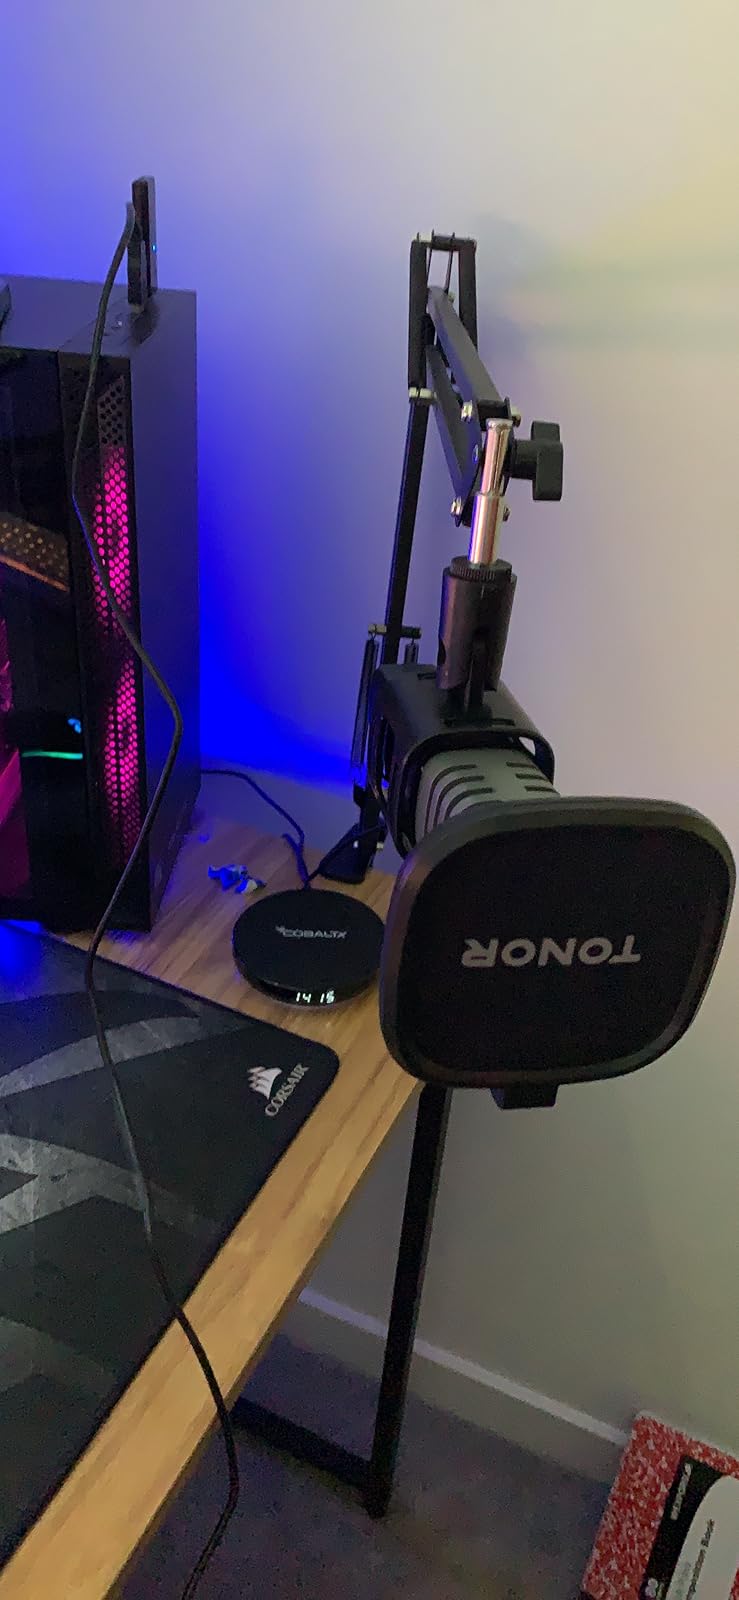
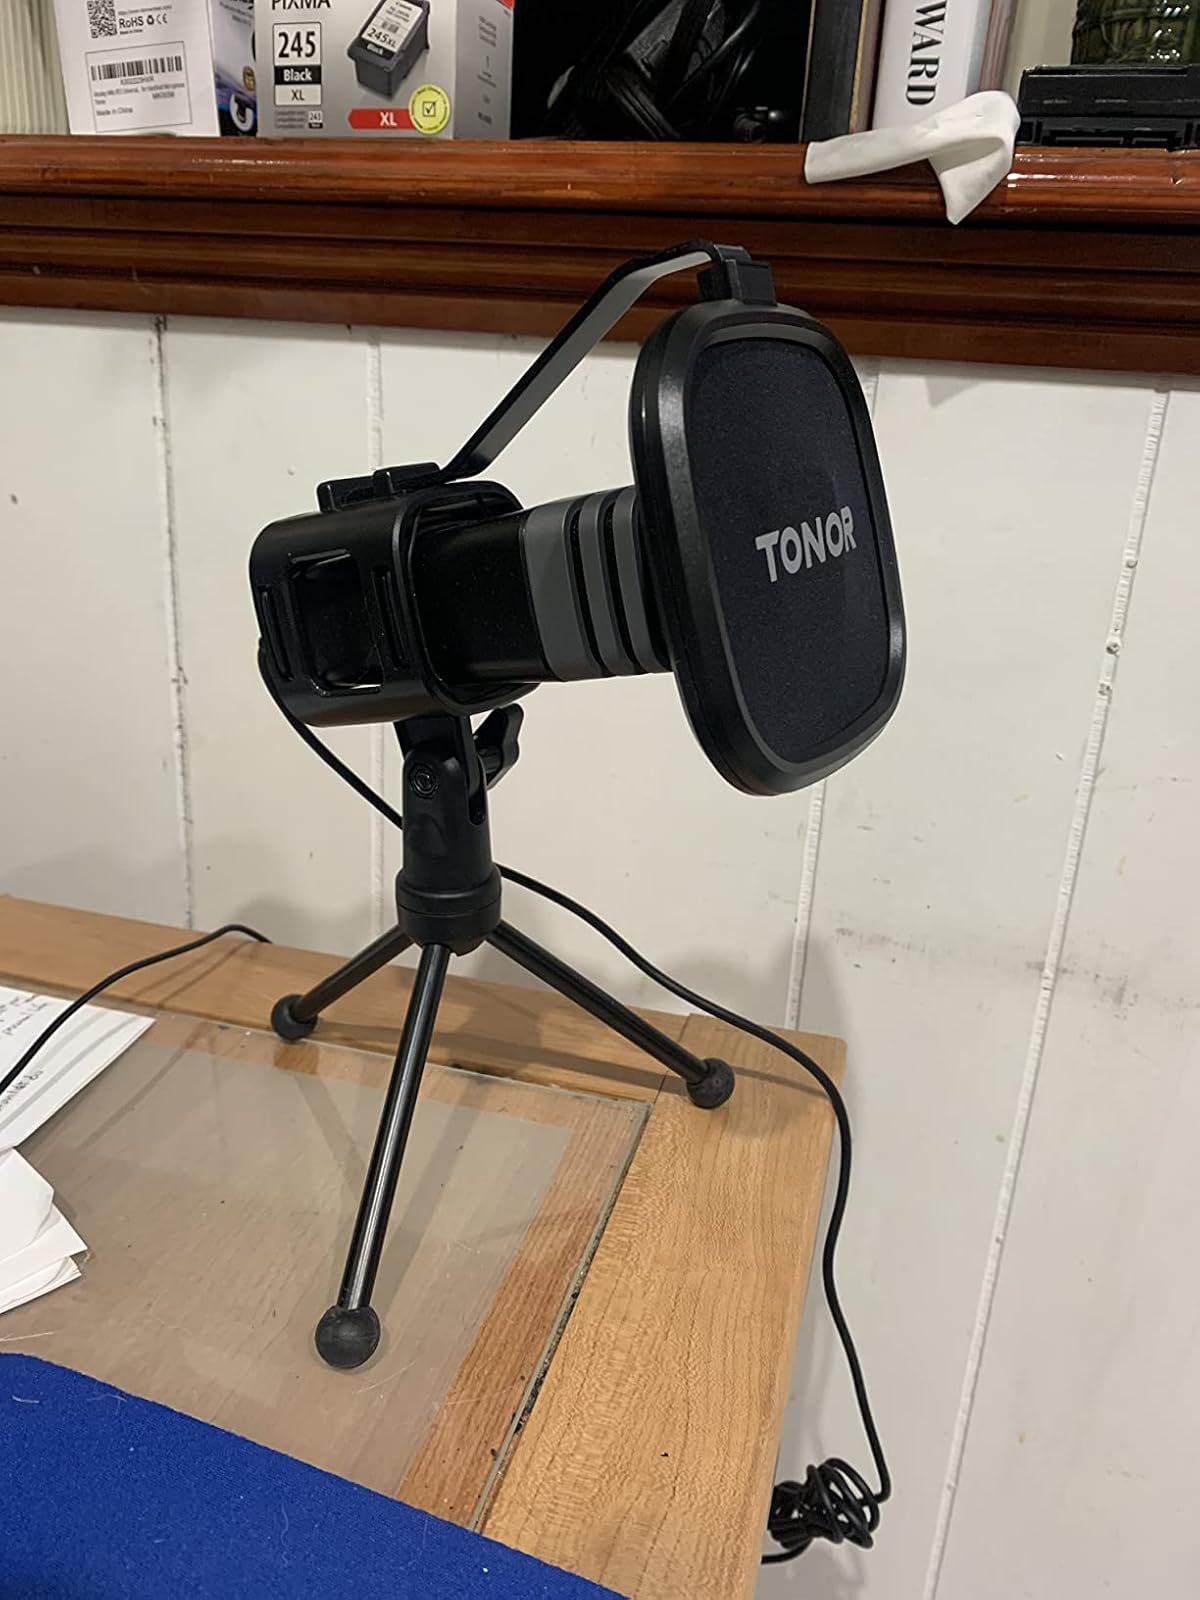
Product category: microphone
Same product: yes